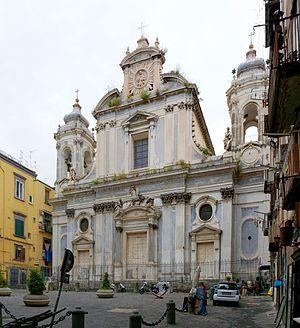
L'église des Girolamini, ou Gerolomini, ou San Filippo Neri ou encore église des Oratoriens de Naples, est une église monumentale de Naples située dans le quartier homonyme. C'est une église de type basilical, dédiée à la Nativité de Marie et à tous les saints.
Le baroque napolitain est une forme artistique et architecturale qui se développe au XVIIᵉ siècle et dans la première moitié du XVIIIᵉ siècle à Naples. Il est reconnaissable à ses décorations flamboyantes de marbre et de stuc, caractéristiques des structures du bâtiment. En particulier, le baroque napolitain s'épanouit au milieu du XVIIᵉ siècle avec les œuvres de plusieurs architectes locaux hautement qualifiés et se termine au milieu du siècle suivant, avec l'arrivée des architectes néoclassiques.